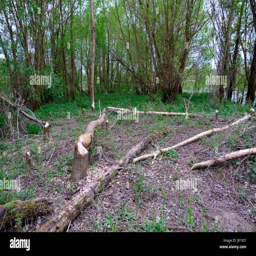
site with many trees cut